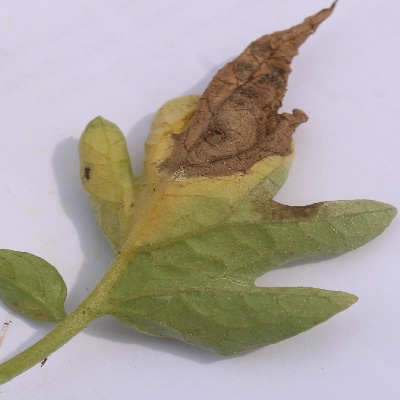
Crop: Tomato
Condition: verticulium wilt